Emmanuel Agbeko Gamor

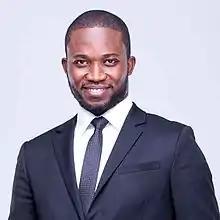
Emmanuel Gamor

Emmanuel Agbeko Gamor, (born 31 December 1985) is a former director at the office of digital and design innovation at Impact Hub Accra. He is a founder for Urithi Labs, a partner for team1000words and is associated with advisory councils of the World Economic Forum. He is an entrepreneur and worked as a multimedia journalist with global media alliance and a presenter for the MPwr Show at Yfm, where he covered stories on youth engagement culture and technology.